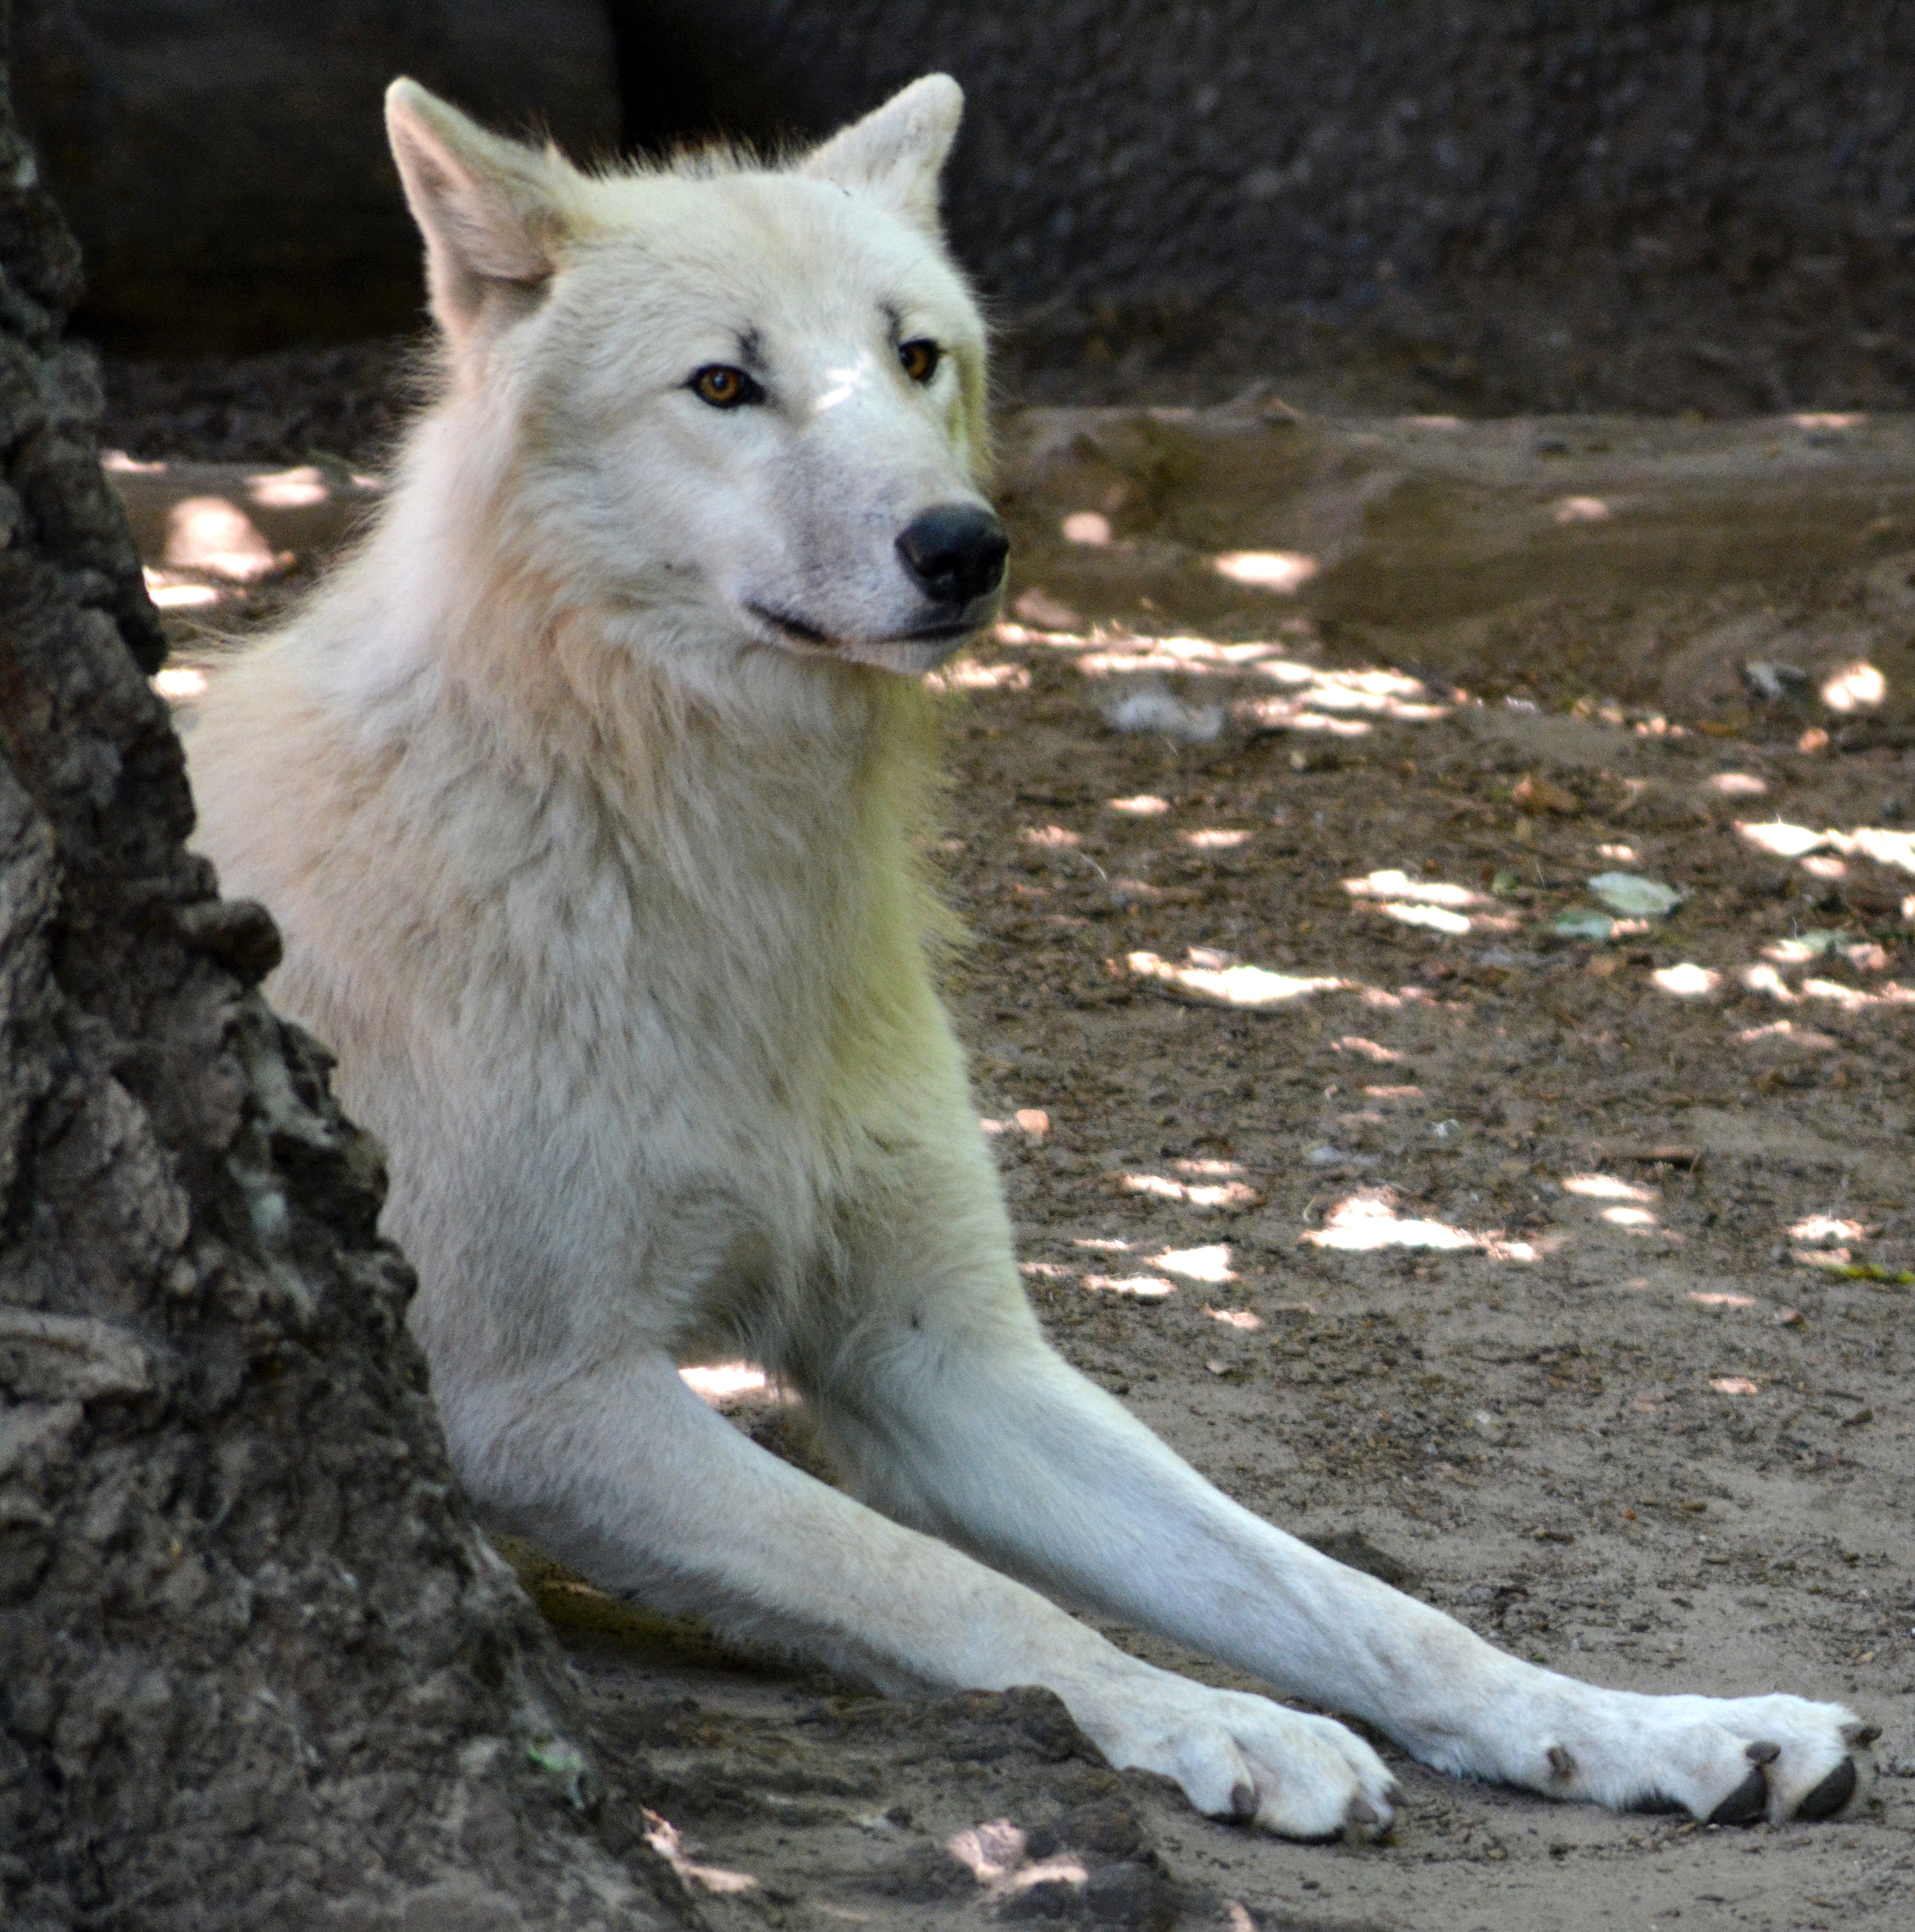
vertebrate, dog, carnivore, jaw, organ, wolf, dog breed, canis lupus tundrarum, snout, canis, terrestrial animal, wildlife, fur, canidae, wolfdog, companion dog, working dog, foot